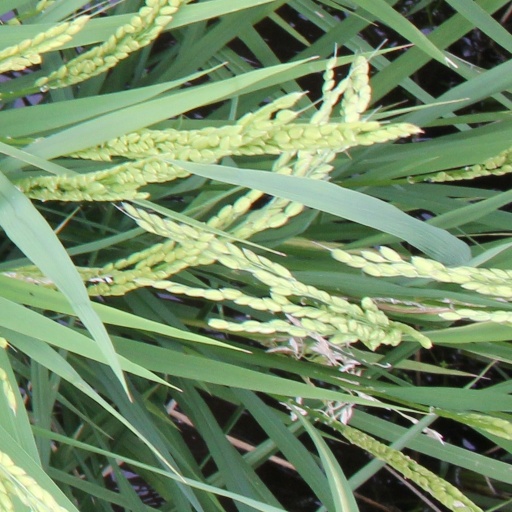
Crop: rice